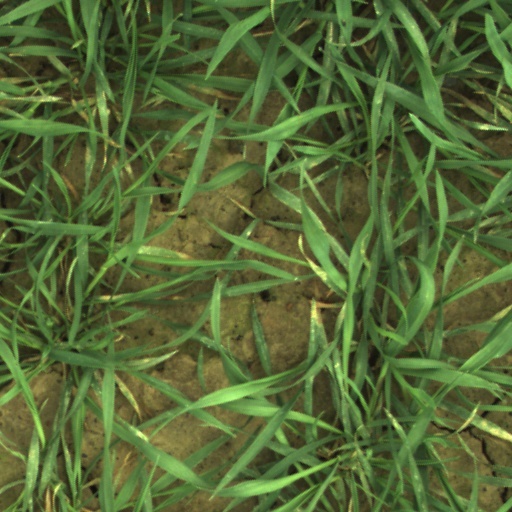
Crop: wheat